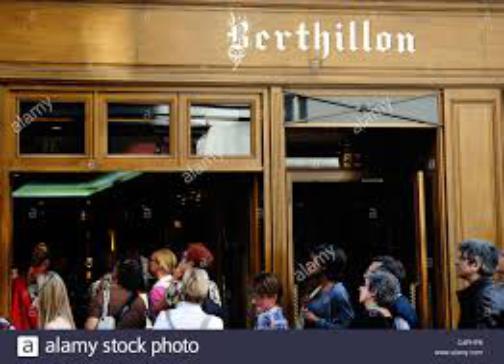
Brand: Berthillon
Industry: Food